Andrea Černá

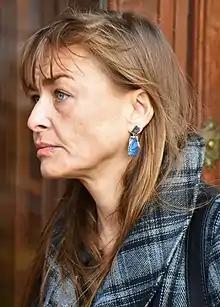
Andrea Černá (2019)

Andrea Černá is a Czech theatrical and television actress, born 13 February 1977 in Karlovy Vary. She studied at the Prague Conservatory.